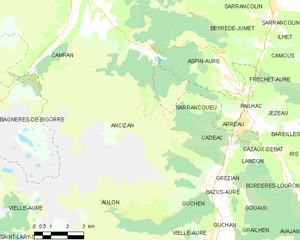
Ancizan est une commune française située dans le département des Hautes-Pyrénées, en région Occitanie.